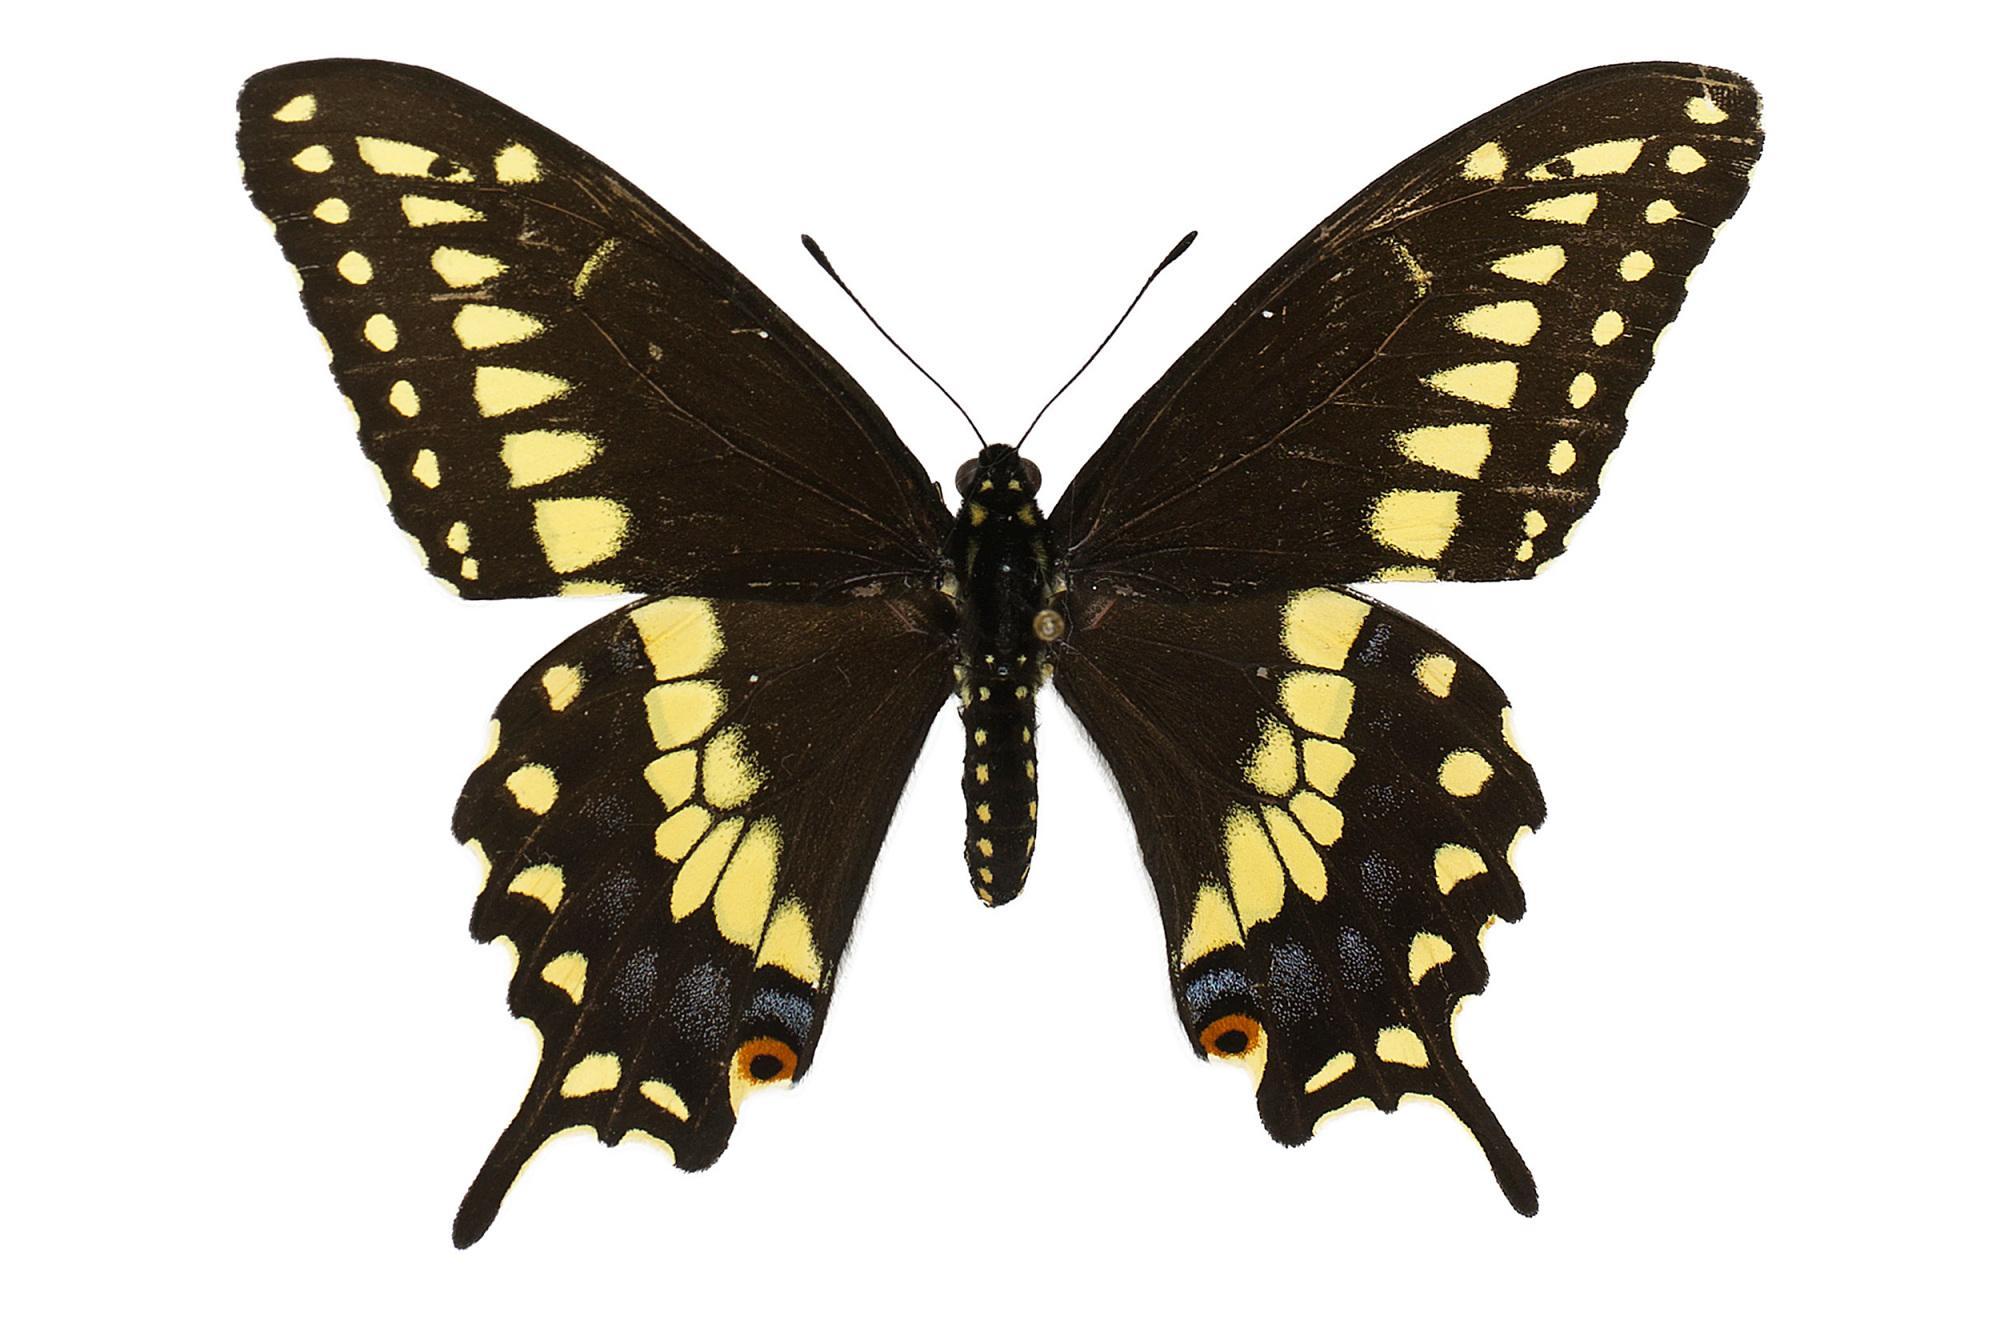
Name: Black Swallowtail, American Swallowtail
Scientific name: Papilio polyxenes
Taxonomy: Animalia, Arthropoda, Hexapoda, Insecta, Lepidoptera, Papilionidae, Papilioninae
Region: US Mid Atlantic (PA, NJ, MD, DE, DC, VA, WV)
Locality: North America, United States, Maryland, Carroll County
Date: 1971